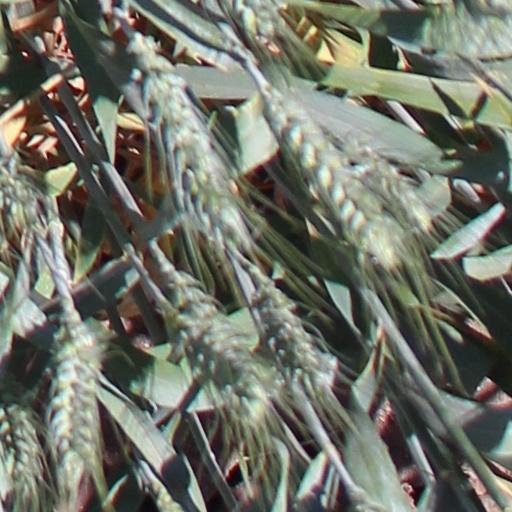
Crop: wheat